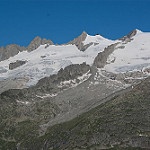
Scene: Outdoor